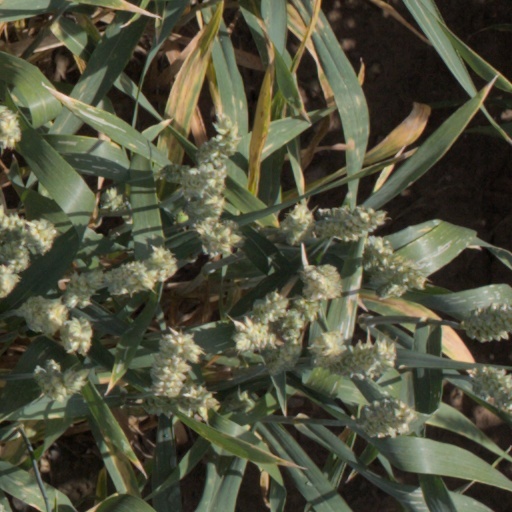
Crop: wheat